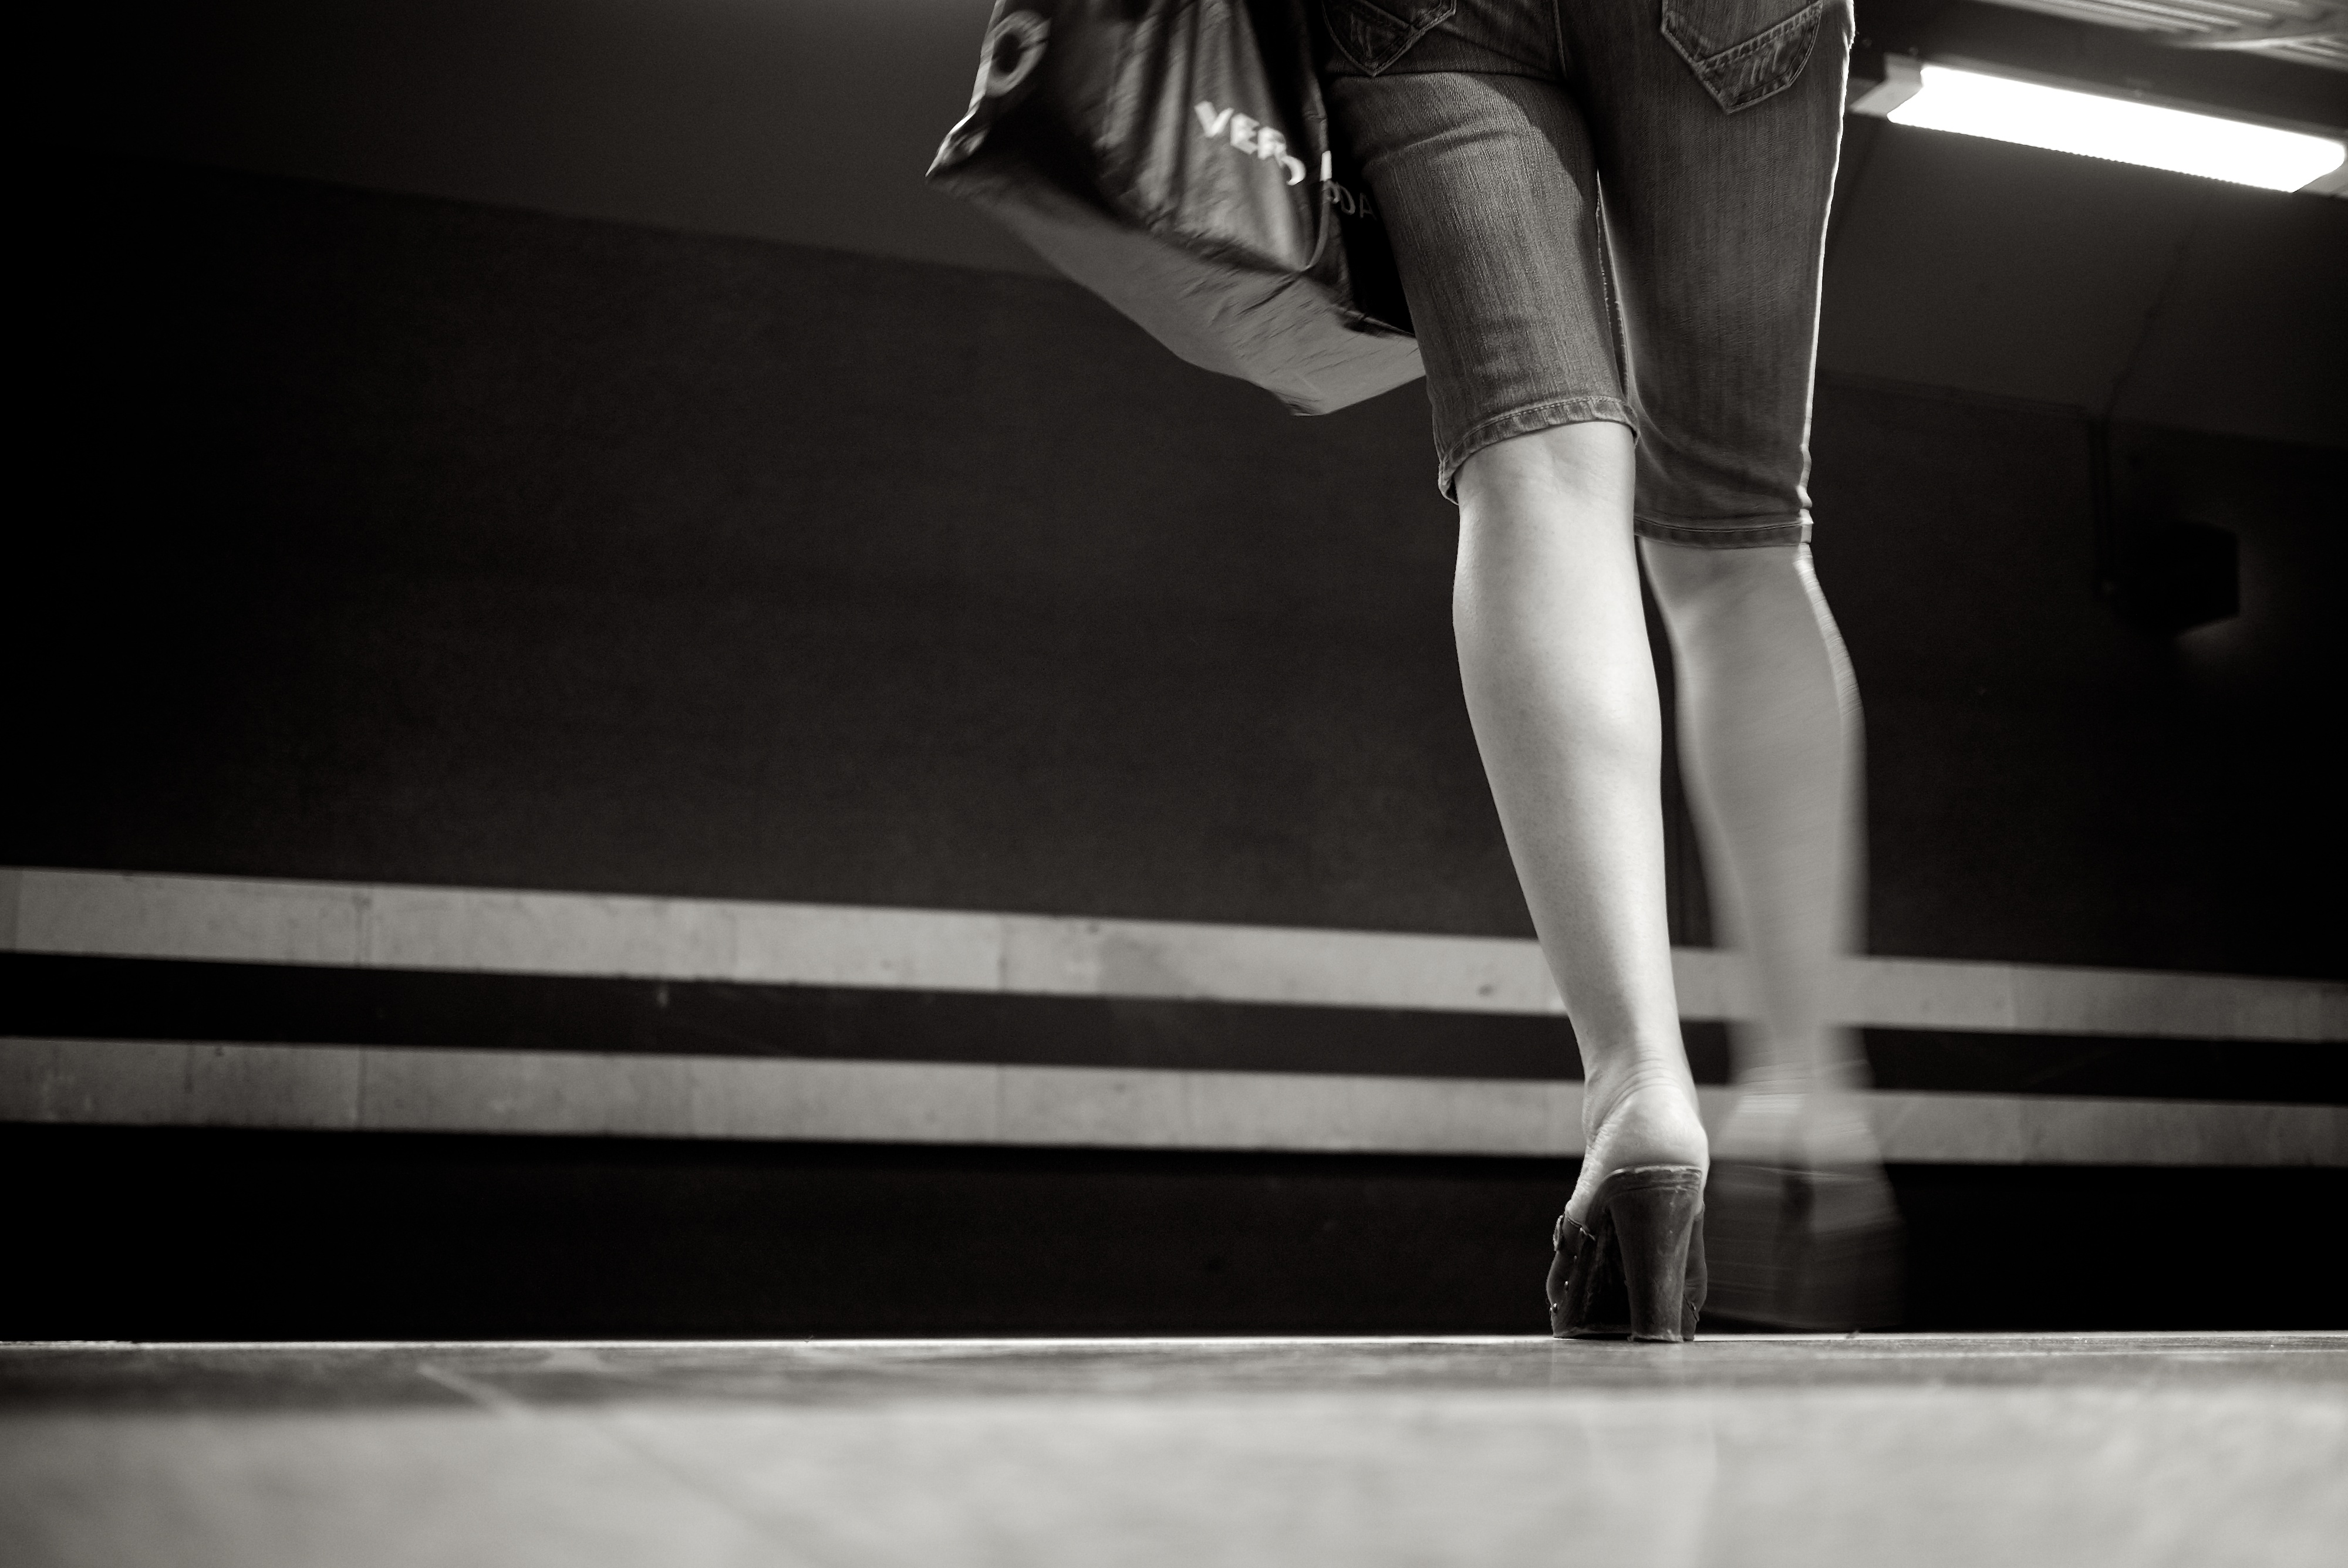
black and white, white, street, photography, ebook, leg, dance, model, training, fashion, black, monochrome, ballet, human body, streetphotography, flickr, thomas, video, sports, footwear, olympus, omd, event, fuji, leica, entertainment, monochrom, leuthard, hcb, thomasleuthard, streettogs, performing arts, monochrome photography, high heeled footwear